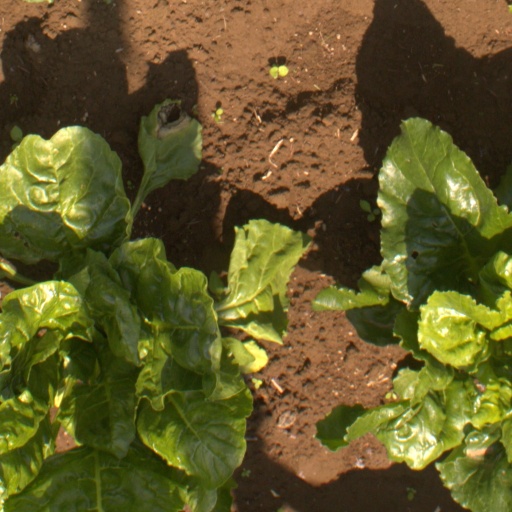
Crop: sugar beet